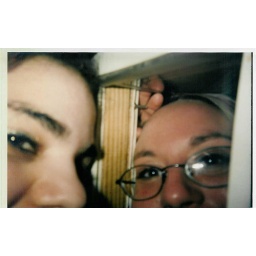
The two of us in the cat door